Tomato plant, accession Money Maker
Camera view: tilt-top (135 deg); turntable rotation: 210 degrees
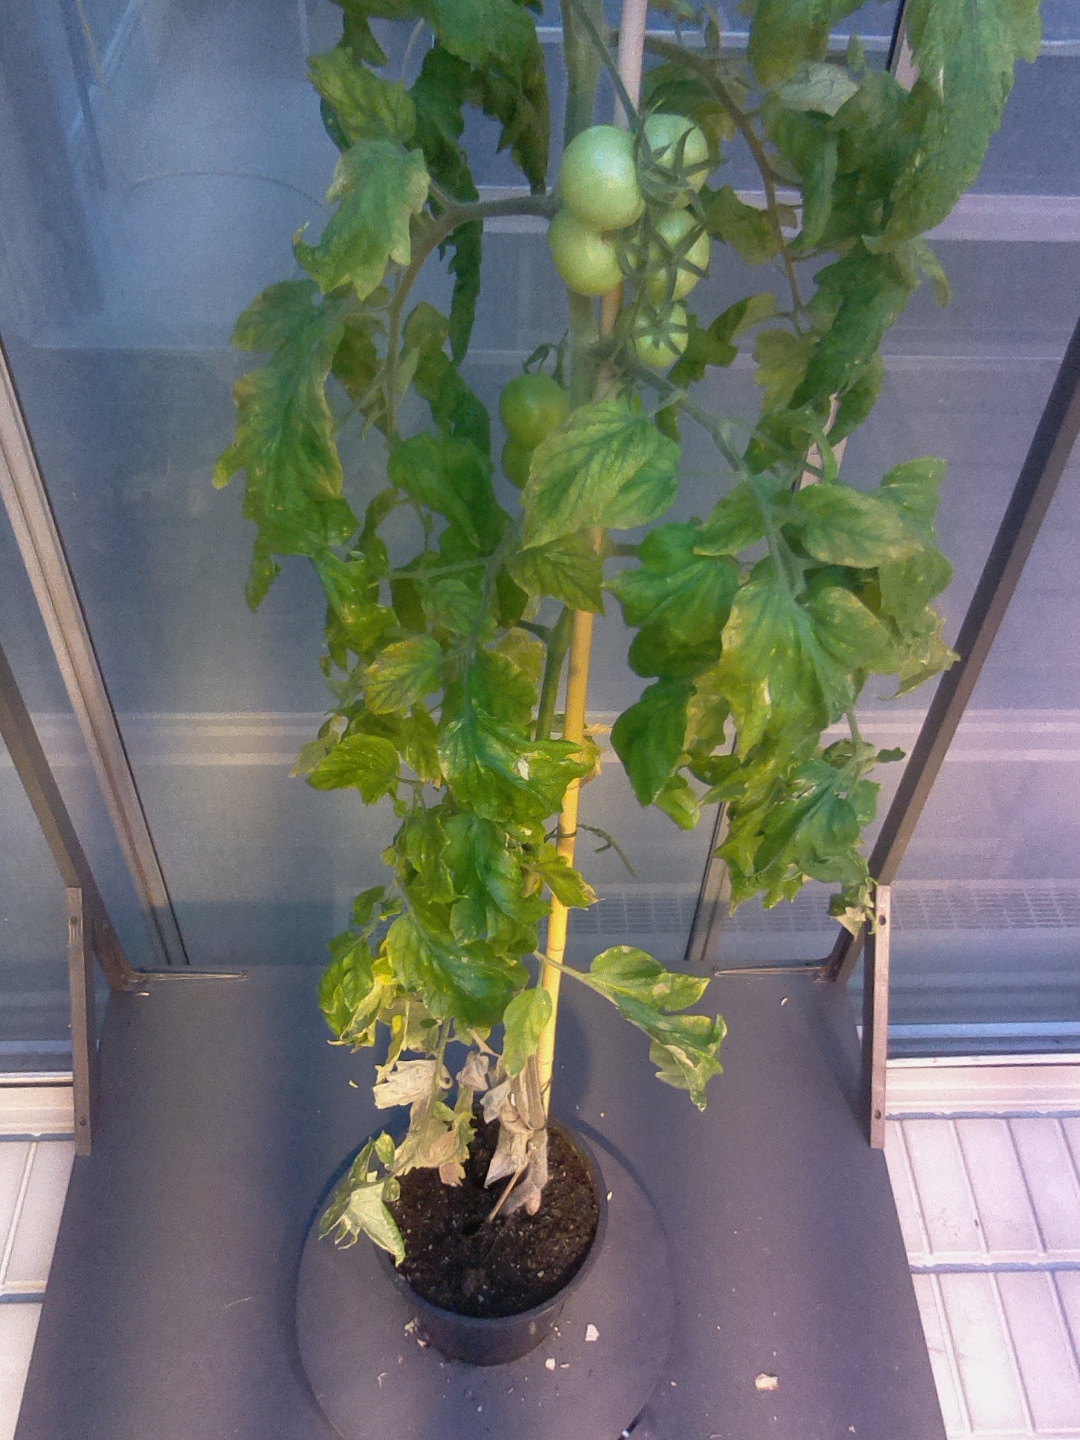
BBCH growth stage 81: 10%-20% of fruits show typical fully ripe color